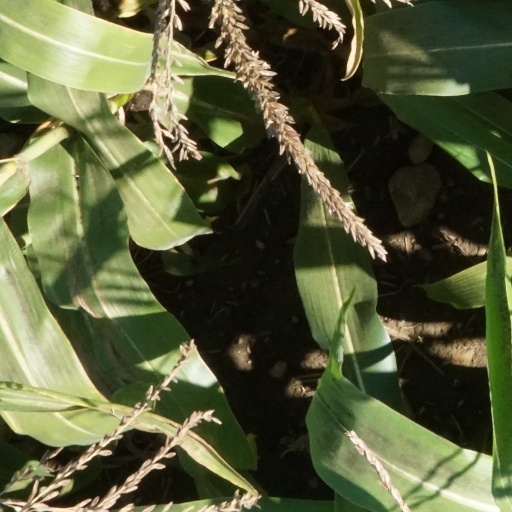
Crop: maize; corn